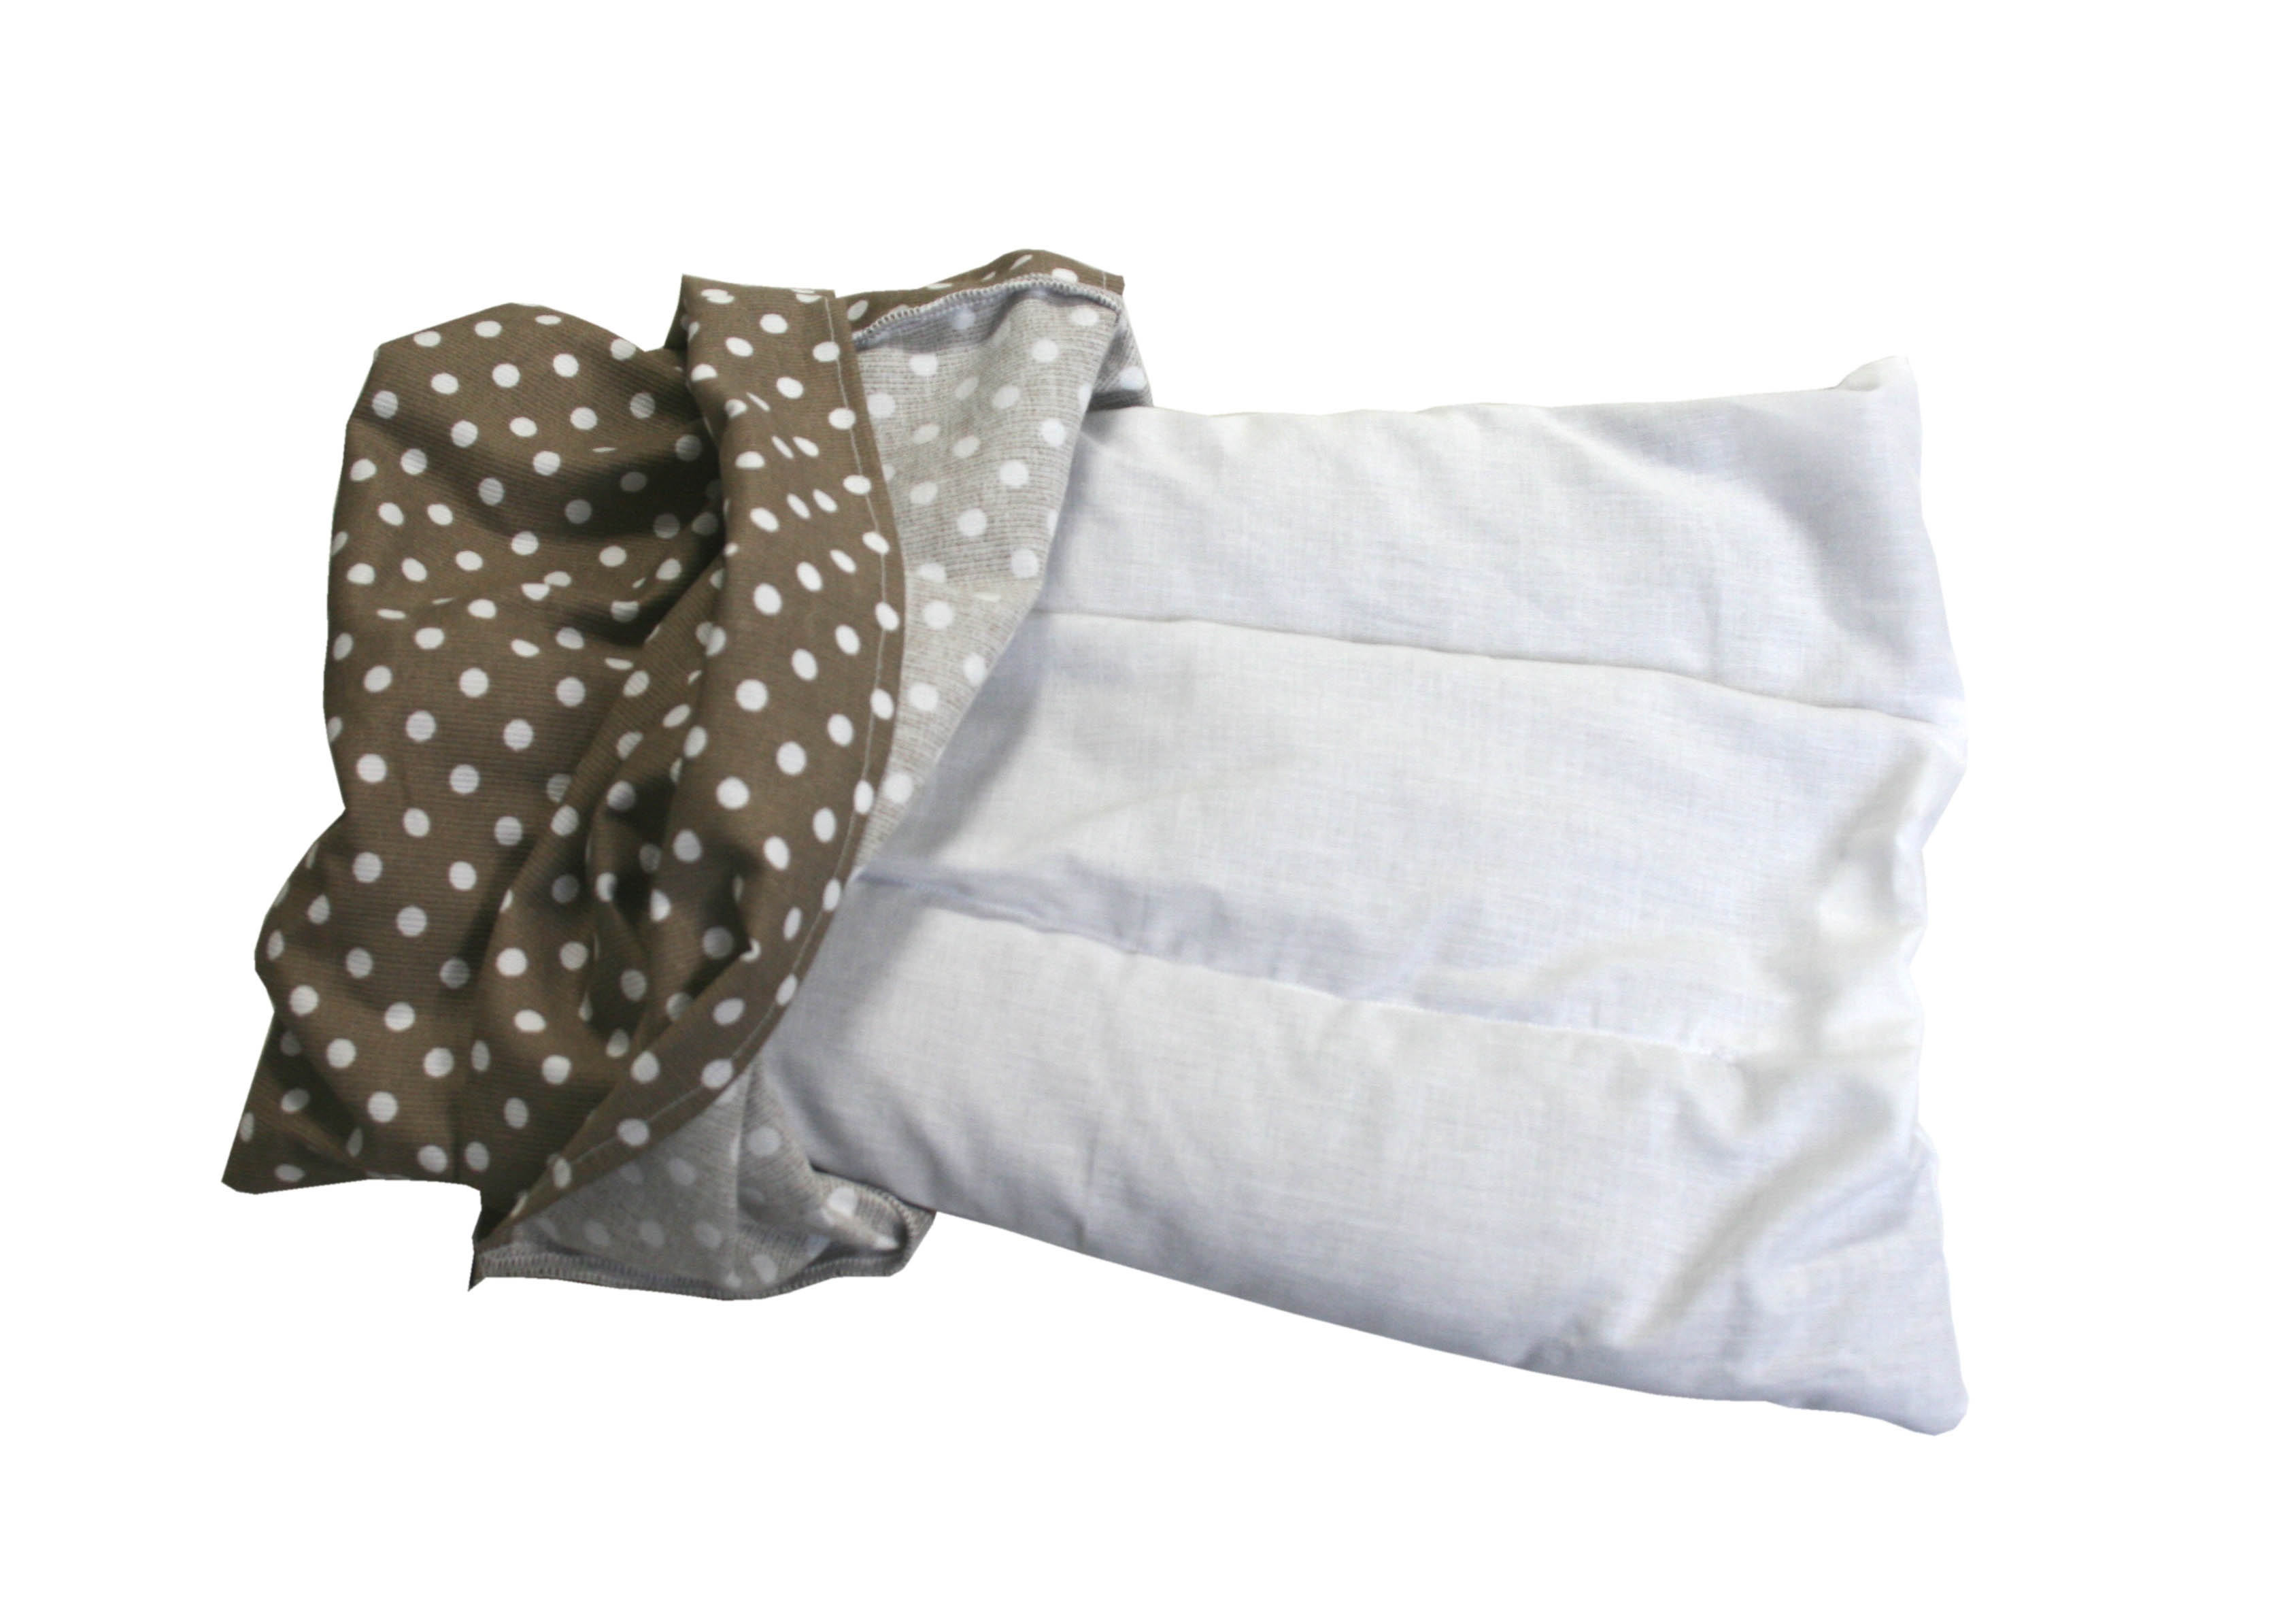
leather, pattern, bag, furniture, pillow, material, handbag, product, textile, fashion accessory, hot water bottle, hot water bottle back, natural hot water bottle